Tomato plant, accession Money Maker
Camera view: horizontal (90 deg, fisheye); turntable rotation: 90 degrees
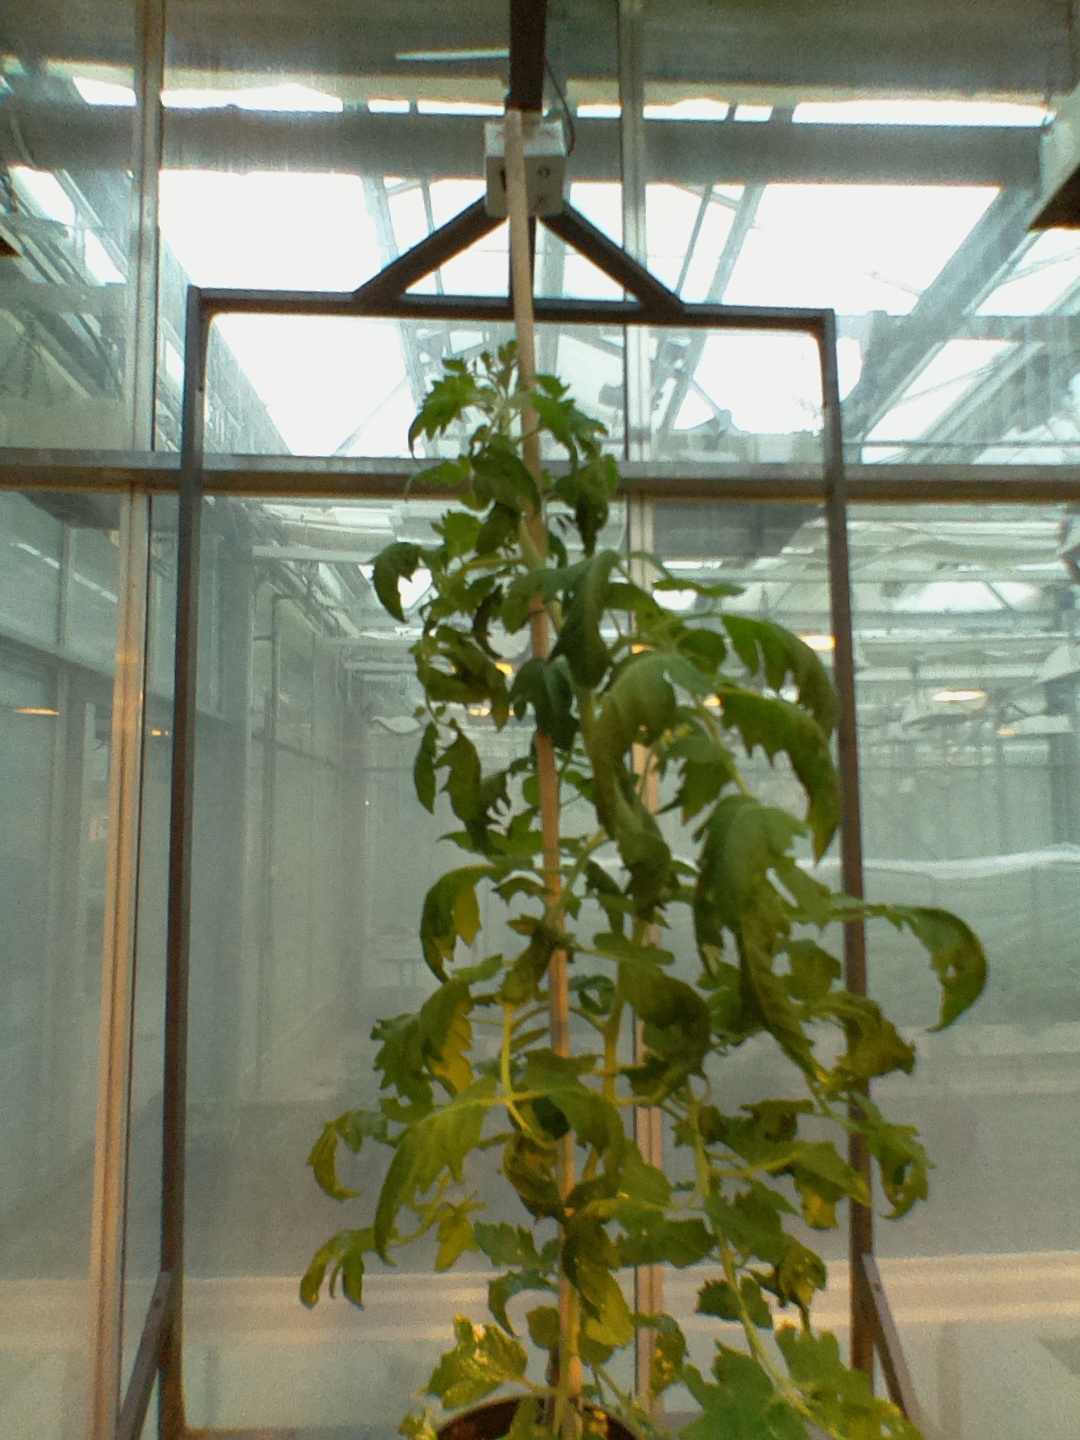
BBCH growth stage 62: 20%-30% of flowers open